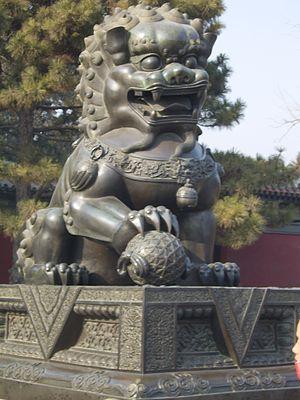
La culture chinoise couvre un ensemble immense et complexe de réalisations dans les domaines les plus divers, dont les plus anciennes remontent à 10 000 ans, qui ont vu le jour sur le territoire de la Chine, l'une des plus vieilles entités géo-politiques du monde moderne. On peut en effet considérer l'actuelle République populaire de Chine, comme l'héritière directe, à travers les changements de dynasties et de régime politique, de l'empire Qin fondé en -221 par Qin Shi Huang, voire plus largement de la Dynastie Shang au IIᵉ millénaire av. J.-C. Cette continuité, qui a permis la diffusion efficace de pratiques, objets et concepts, confère à certains éléments de la culture chinoise un aspect généralisé qui transcende les différences régionales et historiques, malgré plusieurs périodes où de nombreux textes ont été perdus puis redécouverts, comme celle qui suivra l'effondrement de la dynastie des Jin au IVᵉ siècle.
Le lion d'Asie est considéré comme étant « en danger » par l'UICN. Il a disparu de la quasi-totalité de son aire naturelle de répartition.